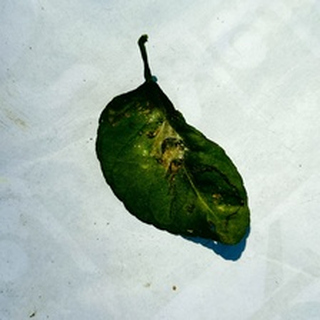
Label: lemon_spider_mites